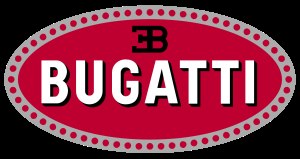
Bugatti
Logo
Bugatti er et af de mest eksklusive bilmærker nogensinde og er en beundret veteranbil. Firmaet har været en legende som producent af nogle af de bedste sportsvogne, der kunne købes for penge. Det oprindelige franske Bugatti-firma gik fallit under 2. verdenskrig, men produktionen er blevet genoptaget to gange, først i Italien og herefter af den tyske Volkswagen-koncern.